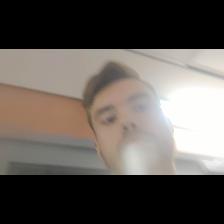
Label: Human